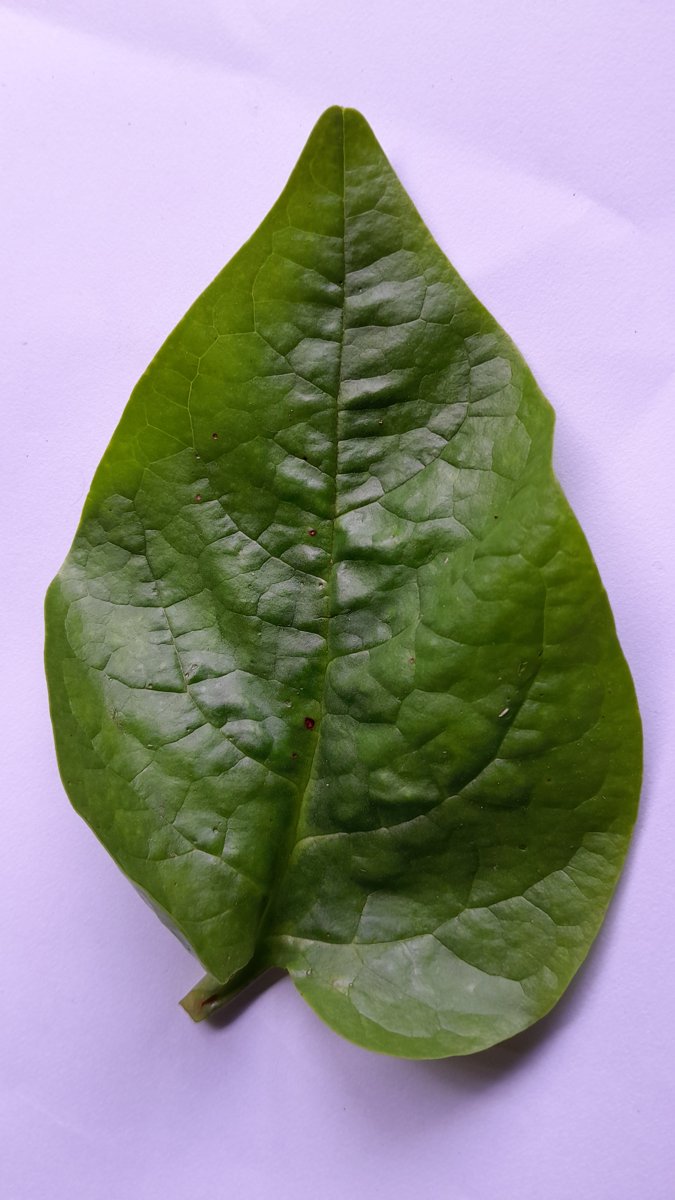
Label: Healthy-Leaf